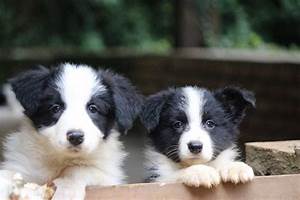
Label: dog